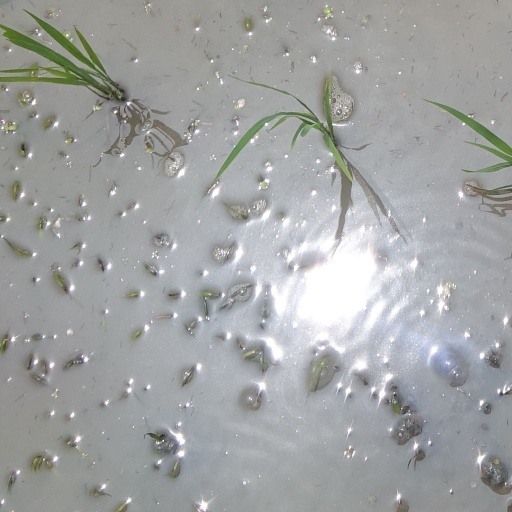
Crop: rice